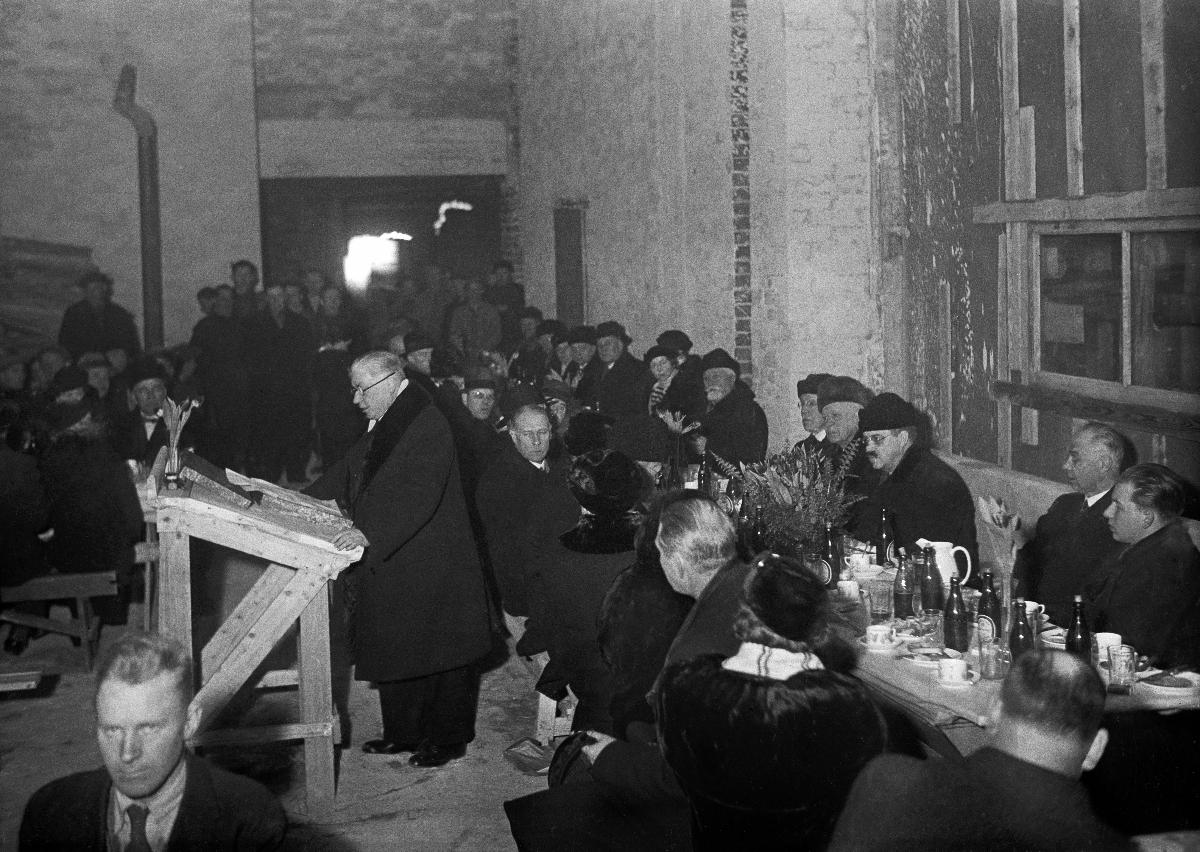
Ruotsalaisen teatterin harjannostajaiset
Svenska Teaterns taklagsfest; The topping out of Svenska Teatern
sisällön kuvaus: Ruotsalaisen teatterin harjannostajaiset, Helsinki 25.1.1936. Päätoimittaja Amos Anderson pitää puheen Nya Teaterhus Aktiebolagetin puolesta. content description: The topping out of Svenska Teatern, the Swedish Theatre in Helsinki 25.1.1936. Editor-in-Chief Amos Anderson speaking at the event. innehållsbeskrivning: Svenska Teaterns taklagsfest i Helsingfors 25.1.1936. Chefredaktör Amos Anderson talar å Nya Teaterhus Aktiebolagets vägnar.
Kuvaaja: Sundström, Hugo, kuvaaja
Vuosi: 1936
Paikka: Suomi, Uusimaa, Helsinki
Aiheet: Anderson, Amos; teatterirakennukset; rakennukset; rakennustyöt; harjannostajaiset; HBL; theatre buildings; buildings; architecture; topping out; reconstruction; construction works; teaterbyggnader; byggnader; arkitektur; teater; taklagsöl; ombyggnad; byggnadsarbeten; taklagsfester